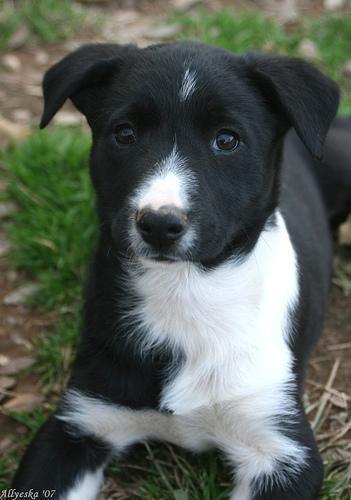
collie